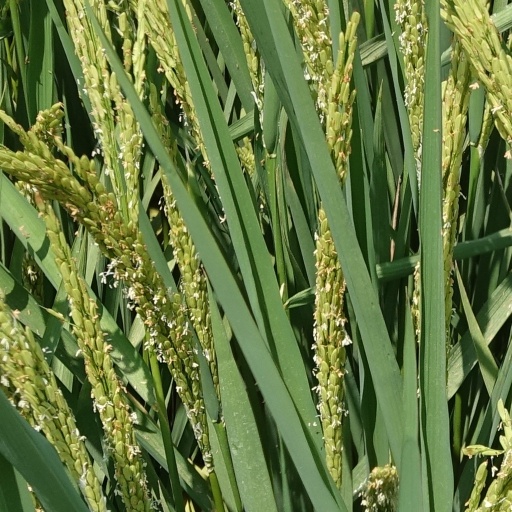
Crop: rice